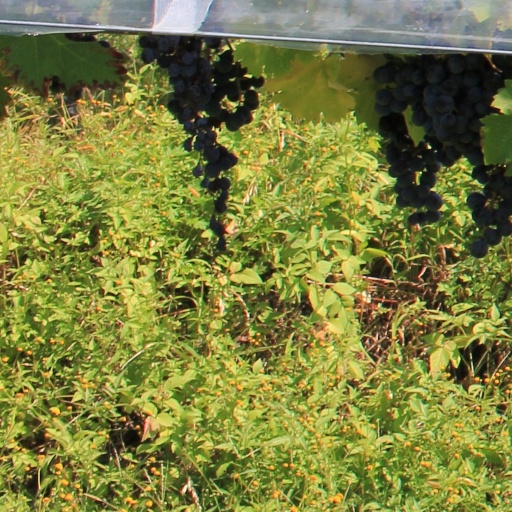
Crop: grape